Secession Hill

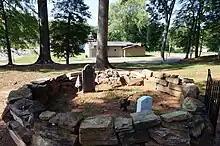
Memorial for Unknown Soldier

Today, Secession Hill is owned by the Columbia-based Southern Culture Centre, which plans to develop the site into a park.